Kilsby Tunnel

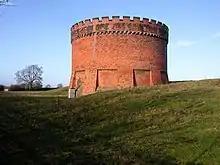
One of the ventilation towers above the tunnel

An unusual feature of the tunnel is the size of its ventilation shafts, which were adapted from ten of the working shafts used during its construction. In May 1836, work started on the first of two shafts, which were 132 feet deep and 20 yards in diameter. The shafts were sunk using sequentially dug trenches around the circumference and took over a year to reach the bottom of each shaft. Its three-foot-thick walls required over one million bricks and weighed an estimated 4,034 tonnes. For aesthetic reasons both shafts are castellated.